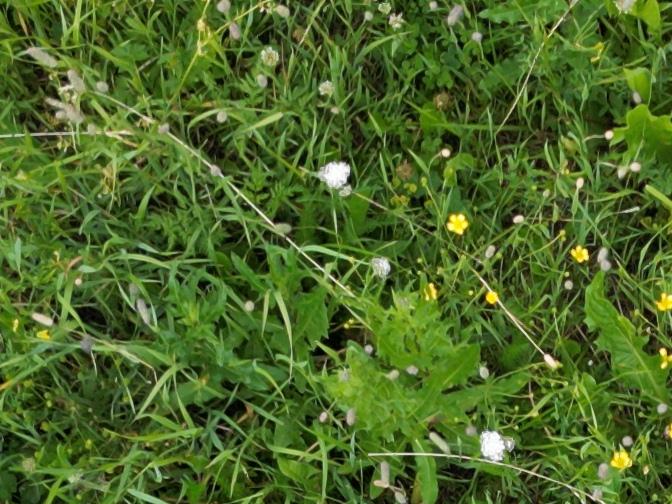
Flowers visible:  daisy flowers